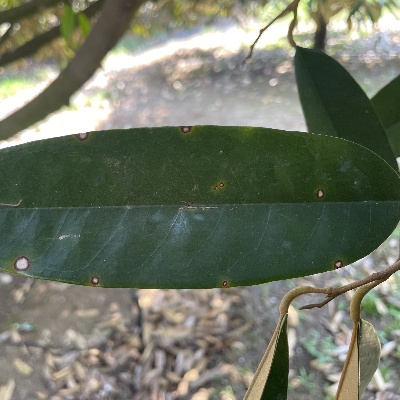
Label: Leaf_Phomopsis